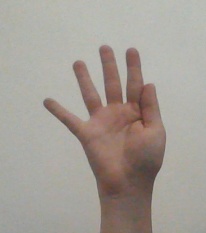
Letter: sheen